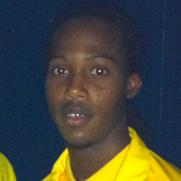
Age: 18